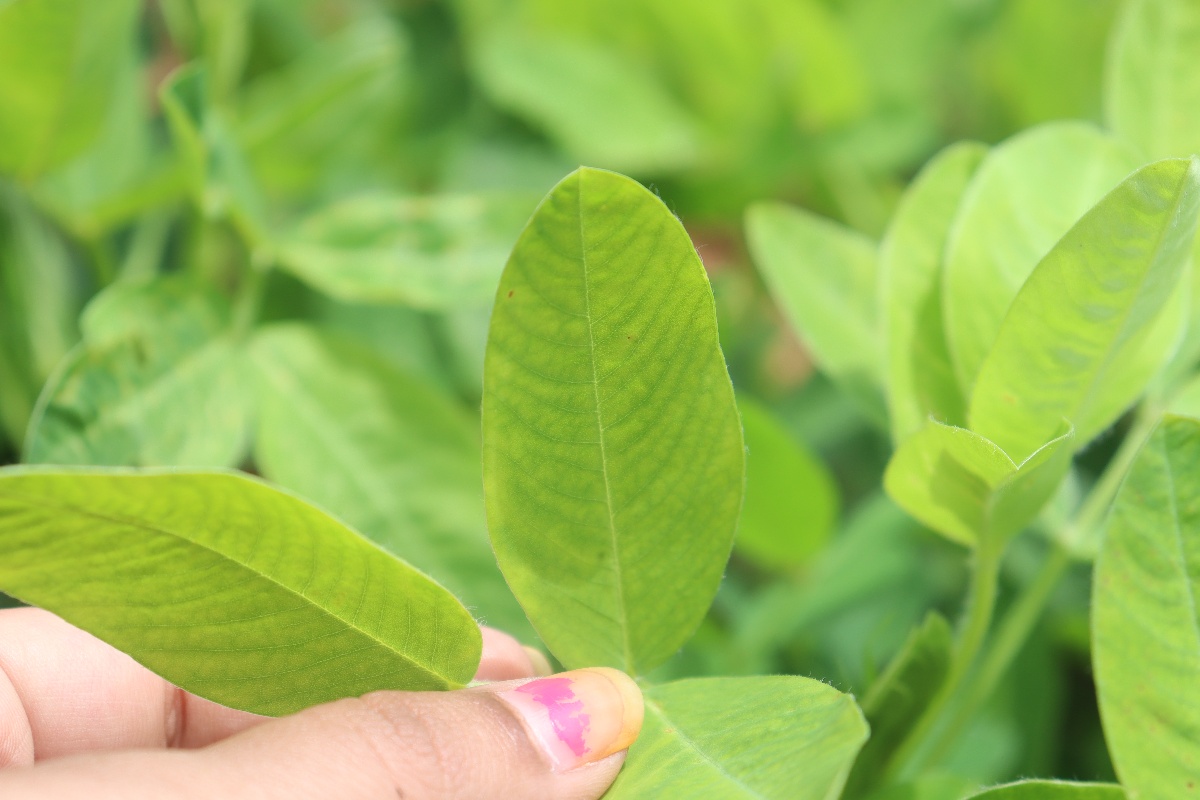
Label: early_leaf_spot